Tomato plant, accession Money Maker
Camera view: horizontal (90 deg, fisheye); turntable rotation: 330 degrees
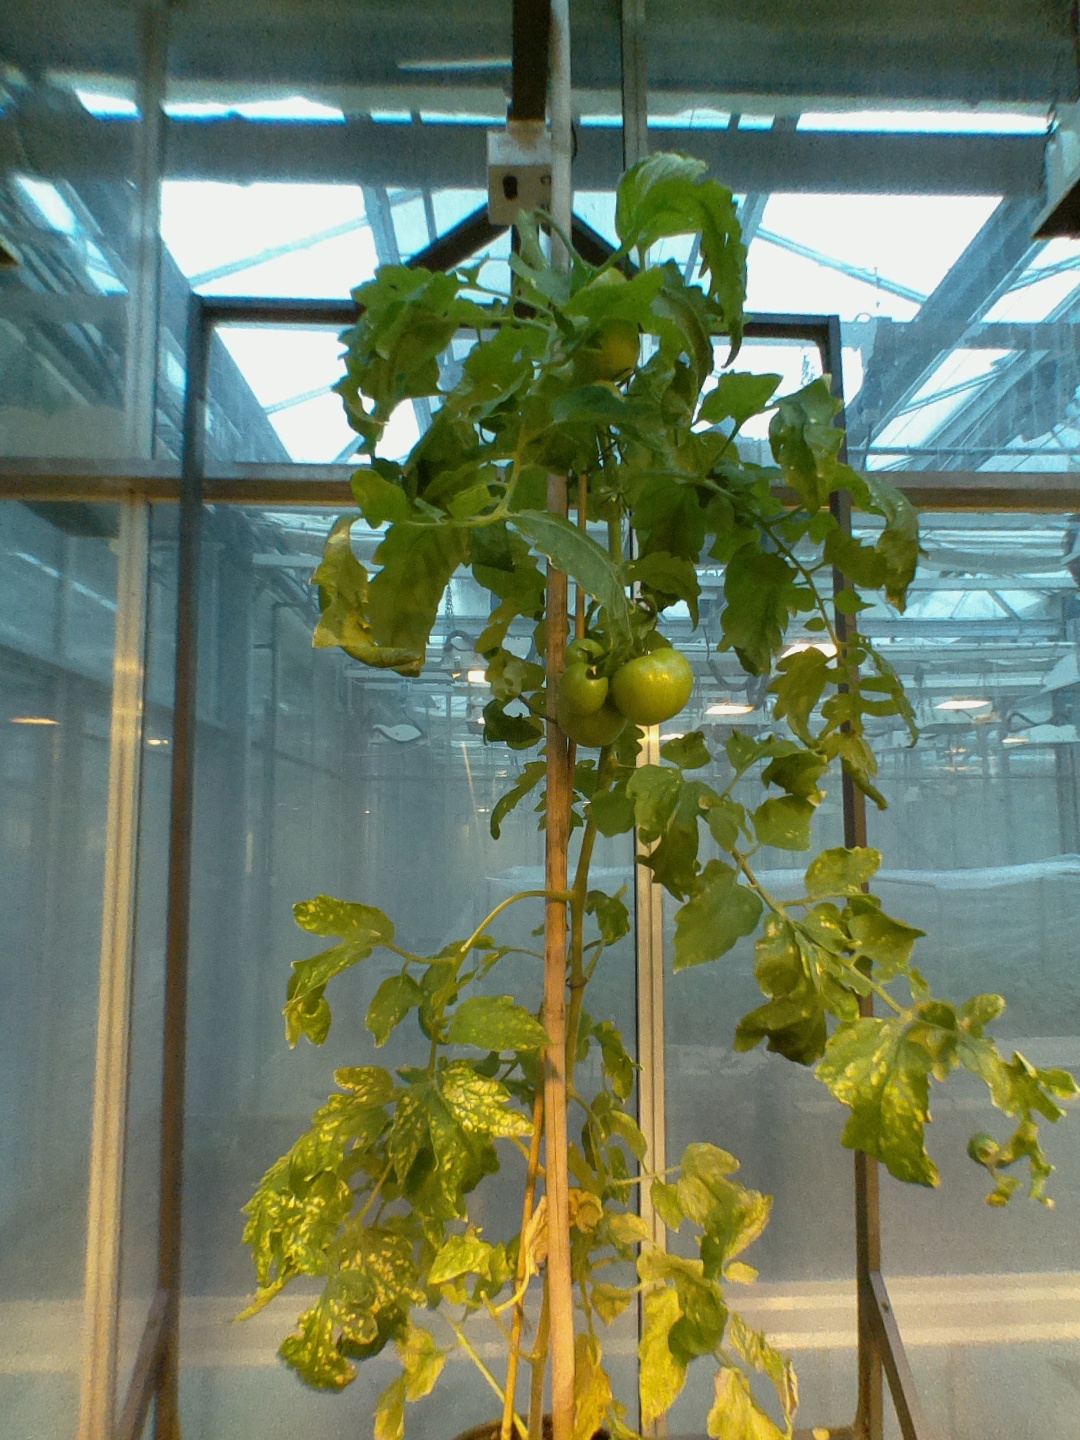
BBCH growth stage 77: 70%-80% of final fruit size